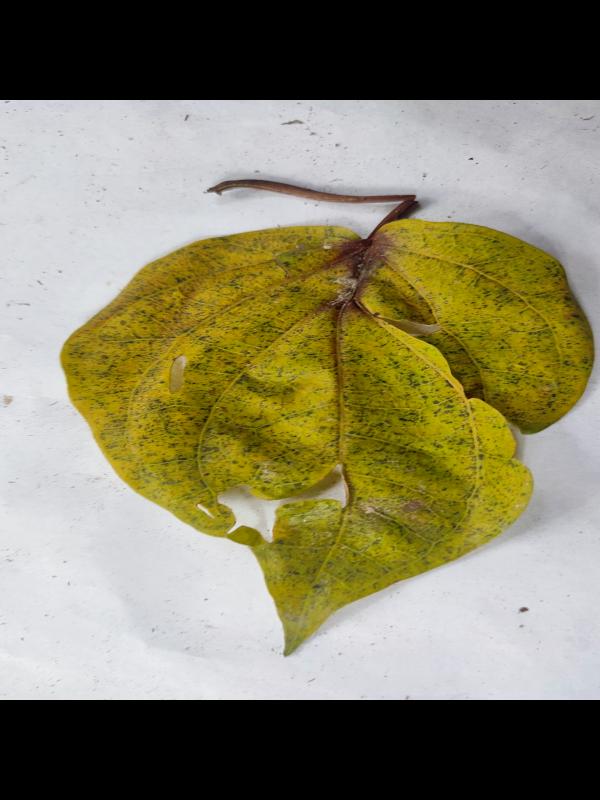
Label: Dried_Leaf